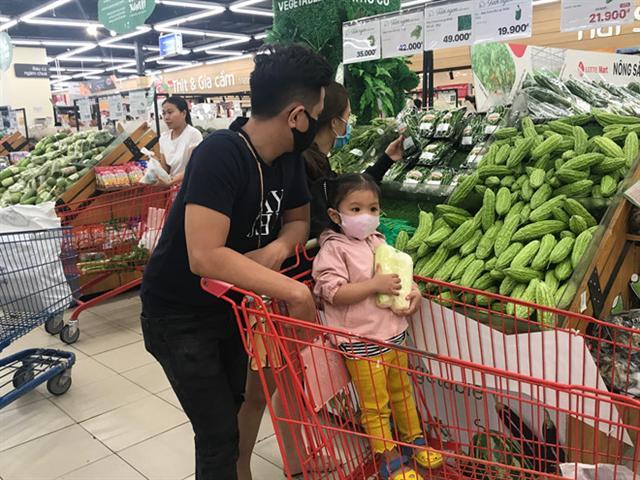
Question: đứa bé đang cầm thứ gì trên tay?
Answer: đang cầm một túi rau củ trên tay